Jan Pauwel Gillemans the Elder

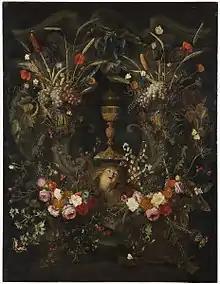
"Garland of flowers surrounding a cartouche containing an angel's head and the Holy Sacrament"

The known work of Gillemans is limited. Gillemans was a specialist still life painter who is known for his heavy garlands with fruits and flowers set on a neutral background. He also painted pronkstillevens (i.e. sumptuous still lifes of luxurious objects), vanitas still lifes and garland paintings.